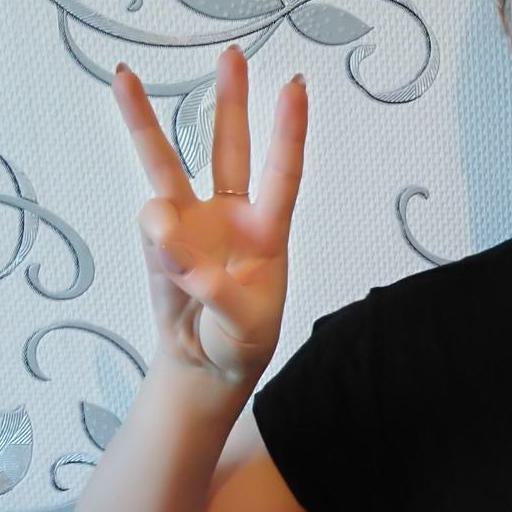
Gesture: three